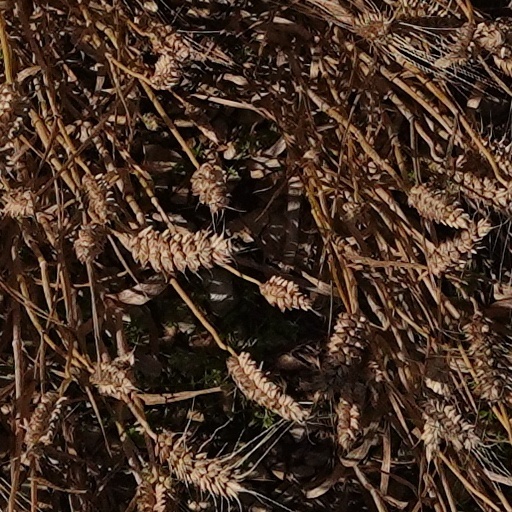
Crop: wheat